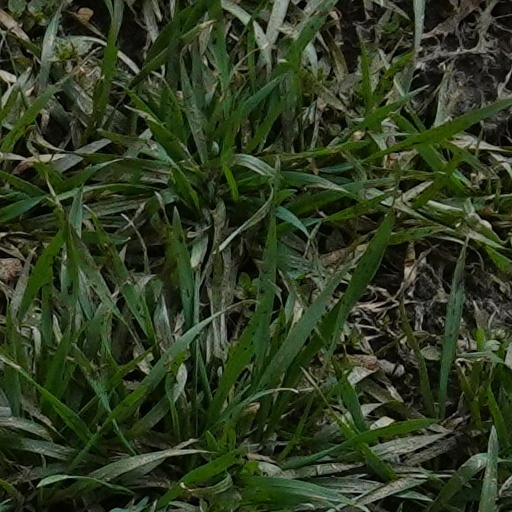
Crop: wheat